Alípio

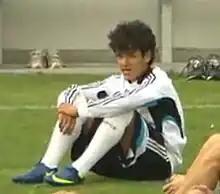
Alípio in training with Real Madrid

Alípio Duarte Brandão (born 7 June 1992), known simply as Alípio, is a Brazilian footballer who plays as an attacking midfielder.